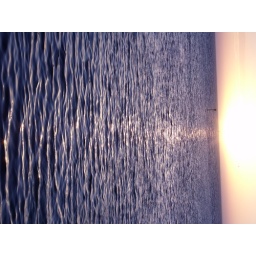
Tampa Bay painted a lovely deep blue color by the sky